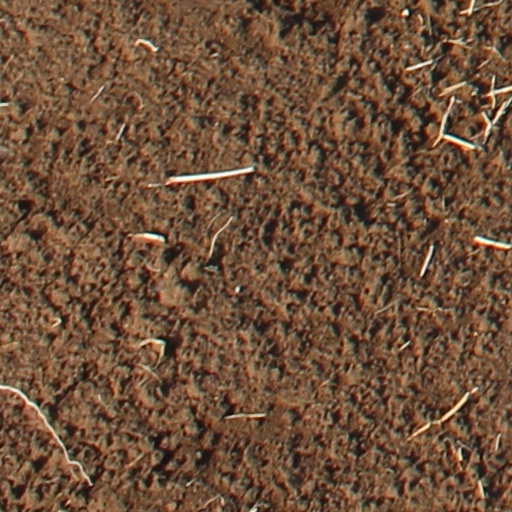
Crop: wheat